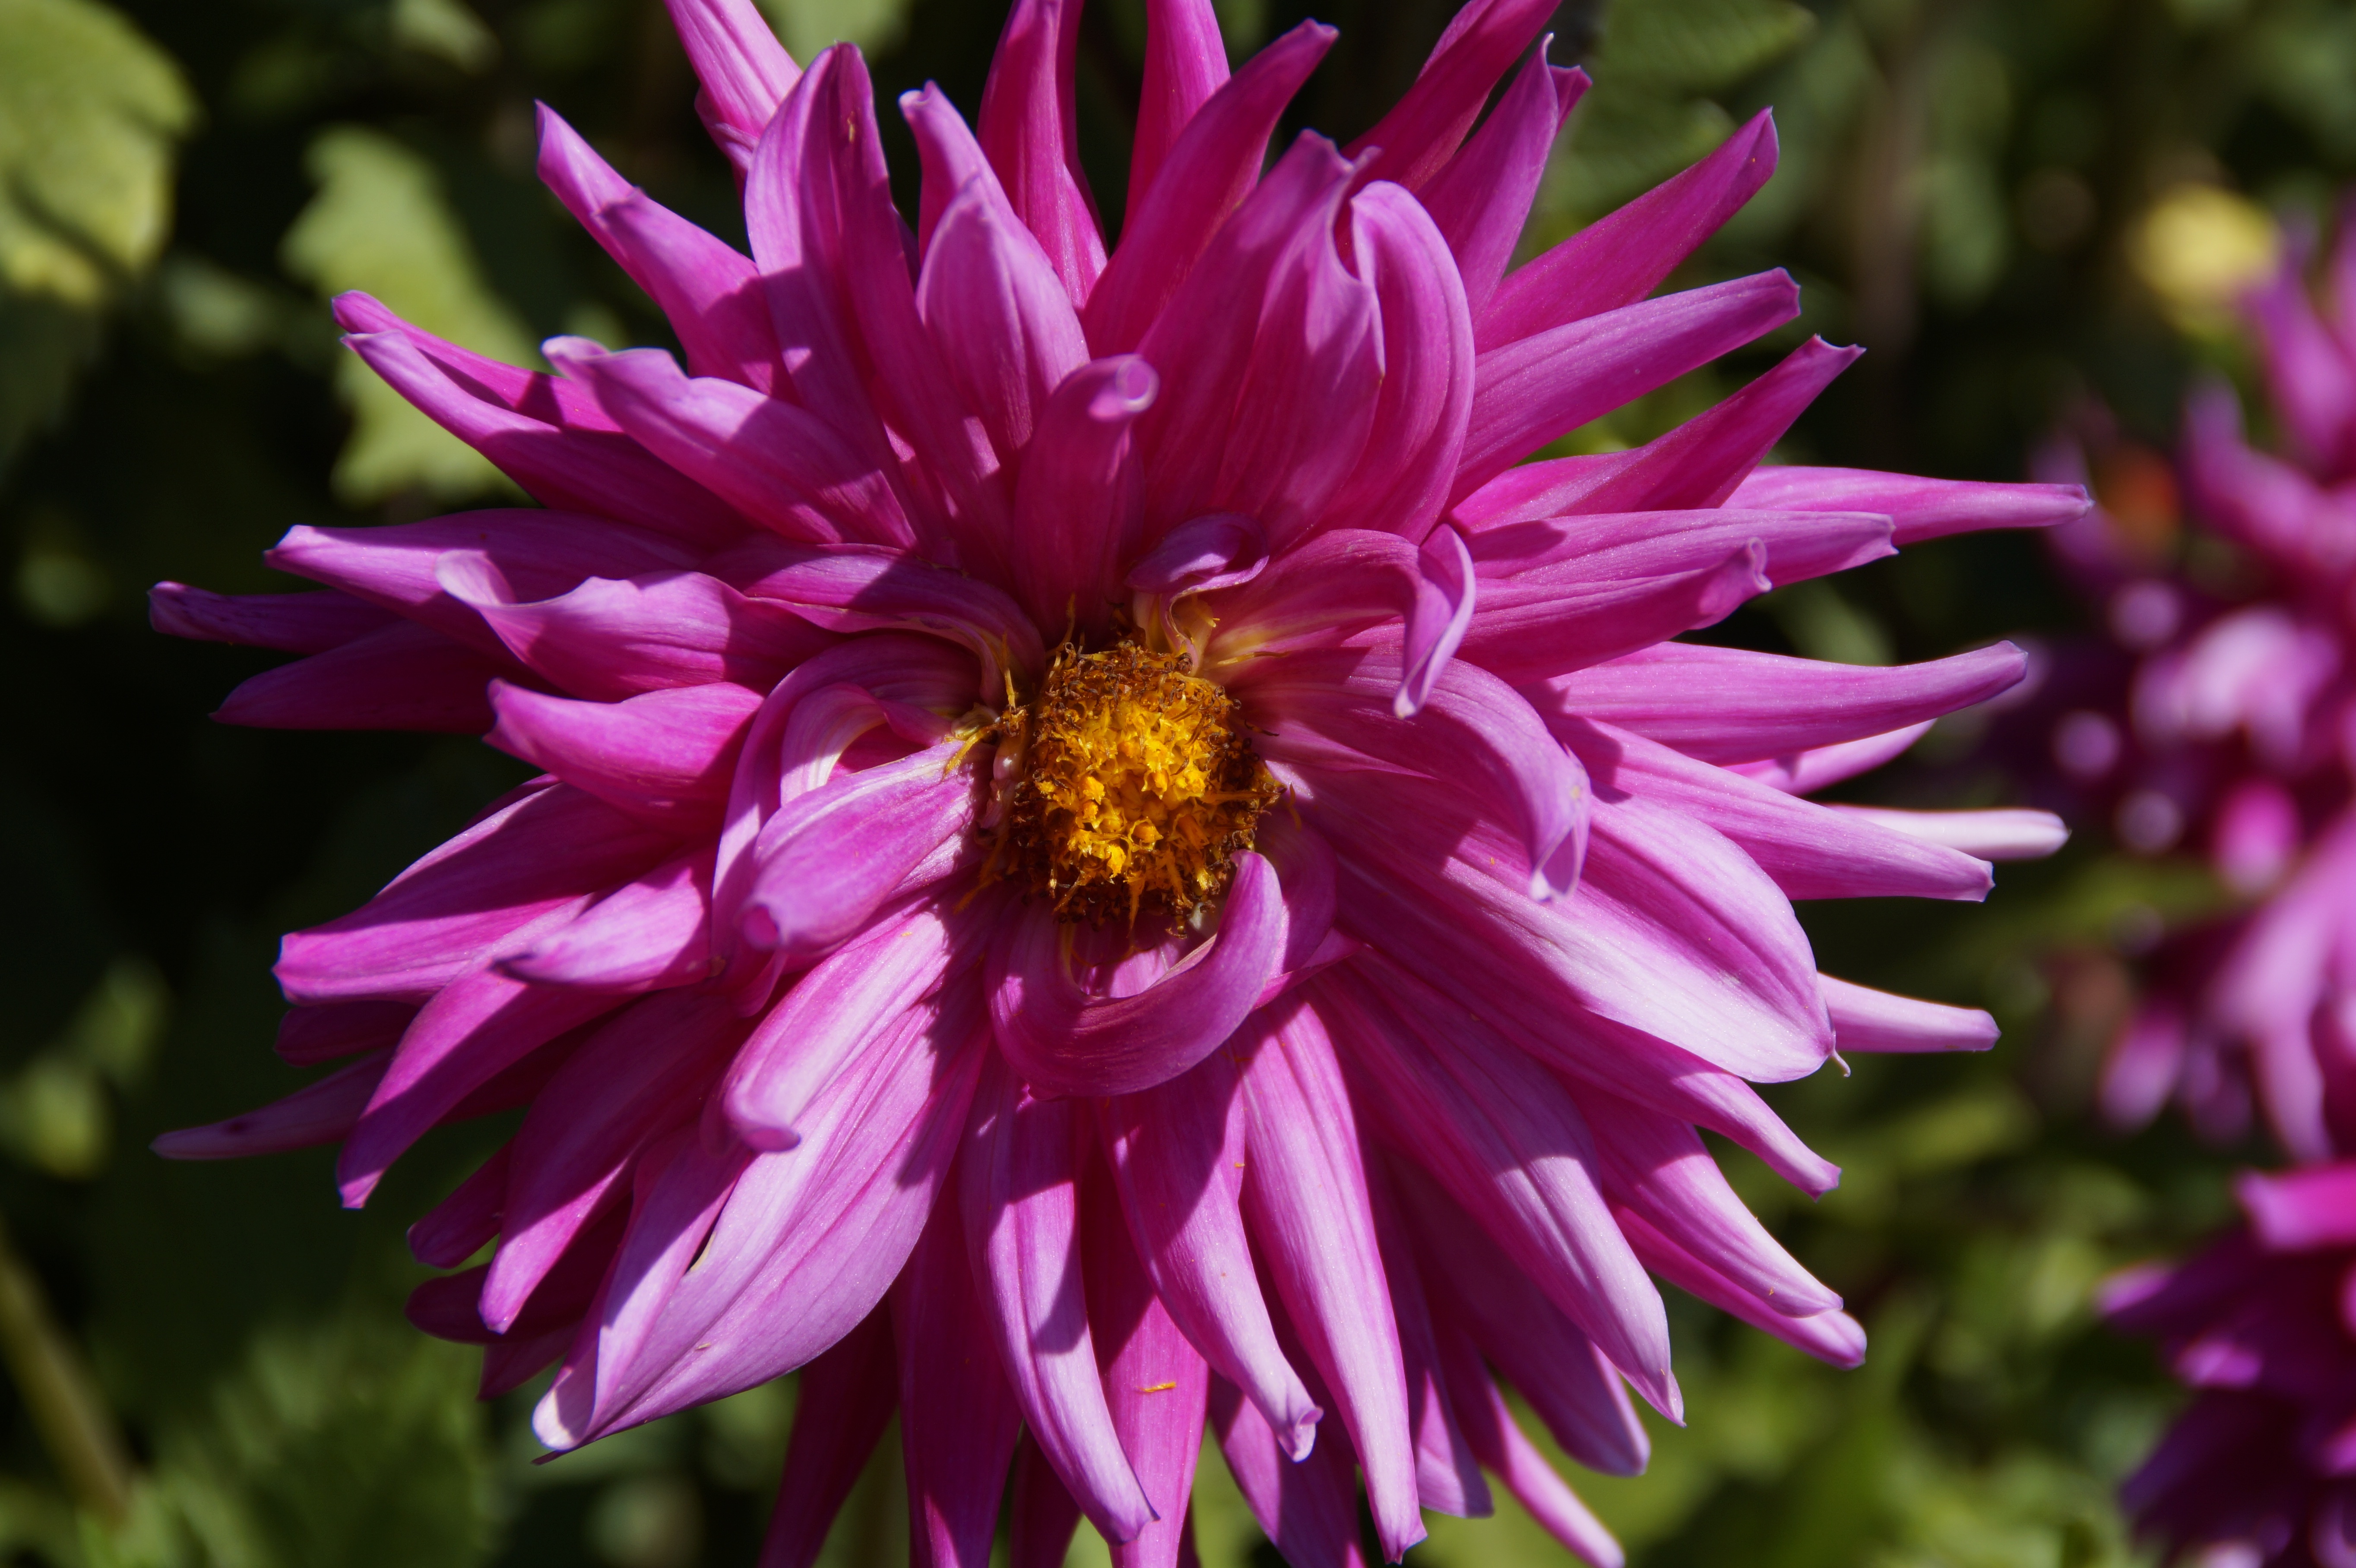
nature, blossom, plant, flower, petal, bloom, autumn, garden, pink, flora, dahlia, aster, beautiful, flower garden, late summer, dahlia garden, macro photography, flowering plant, ornamental flower, daisy family, asterales, annual plant, land plant